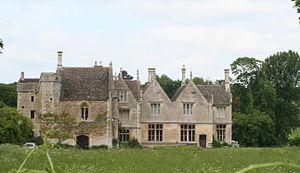
Cette liste des musées du Northamptonshire, Angleterre contient des musées qui sont définis dans ce contexte comme des institutions qui recueillent et soignent des objets d'intérêt culturel, artistique, scientifique ou historique. leurs collections ou expositions connexes disponibles pour la consultation publique. Sont également inclus les galeries d'art à but non lucratif et les galeries d'art universitaires. Les musées virtuels ne sont pas inclus.